Grace Marcon

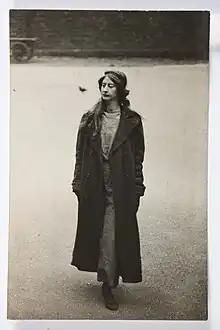
Grace Marcon in 1913 at Holloway Prison

Grace Marcon also known as Frieda Graham (1889–1965) was a British Suffragette who damaged five paintings in the National Gallery including Giovanni Bellini's "The Agony in The Garden" and Gentile Bellini's "Portrait of a Mathematician".